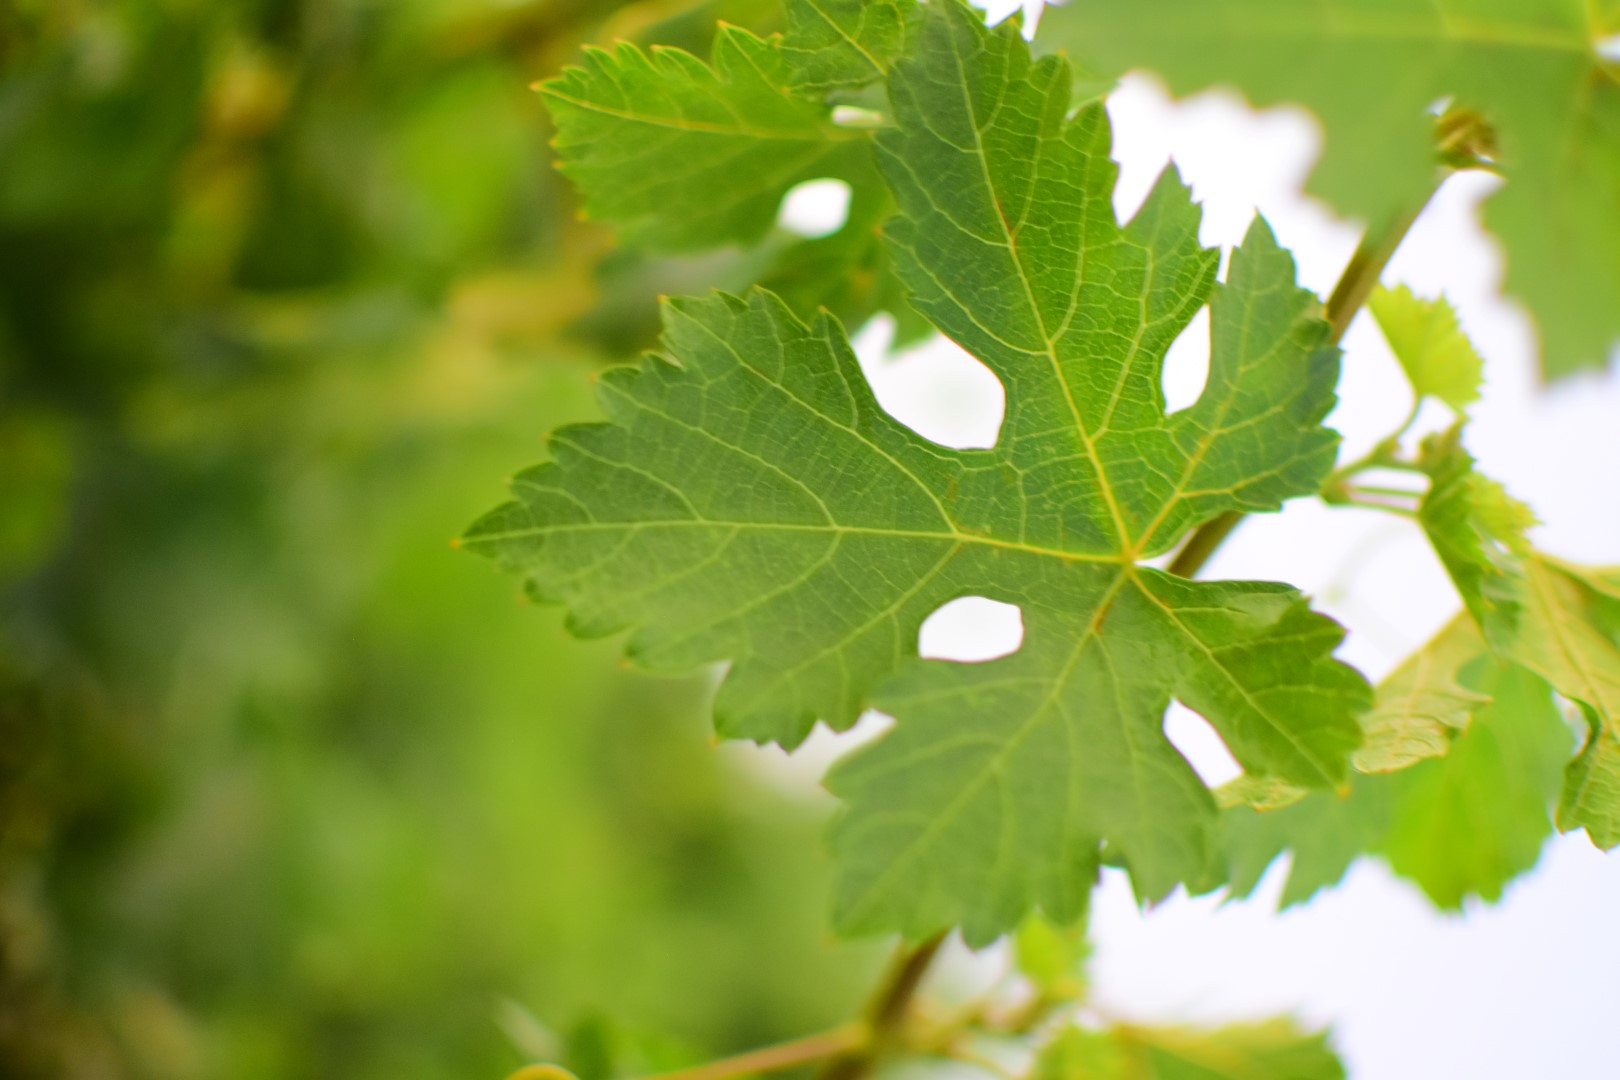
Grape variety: Aswud Balad